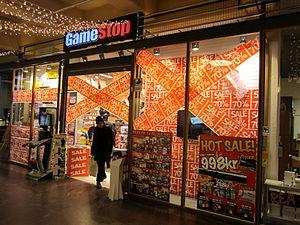
GameStop est une entreprise spécialisée dans la distribution de jeux vidéo et de matériel électronique. Le siège de la société est situé à Grapevine, au Texas. En 2016, la société comptait 7 117 points de vente répartis dans le monde entier.